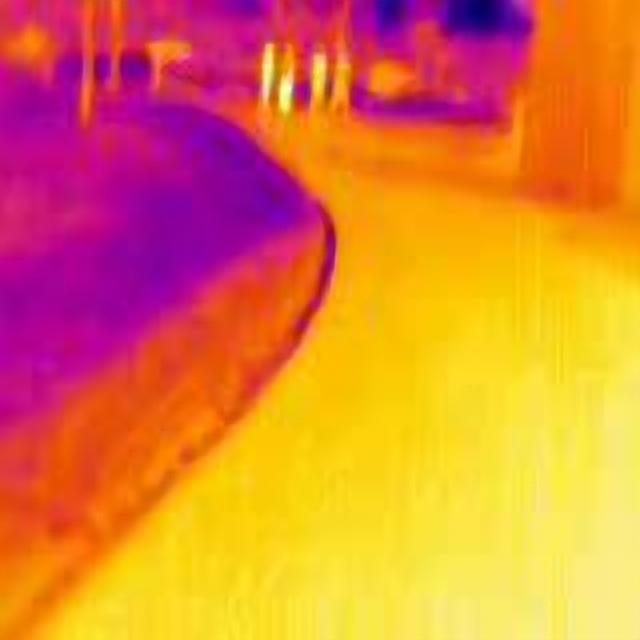
Detected objects:
label: person
label: person
label: person
label: person